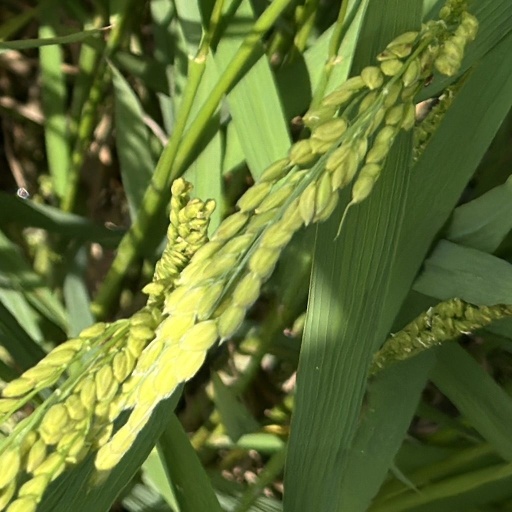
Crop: rice